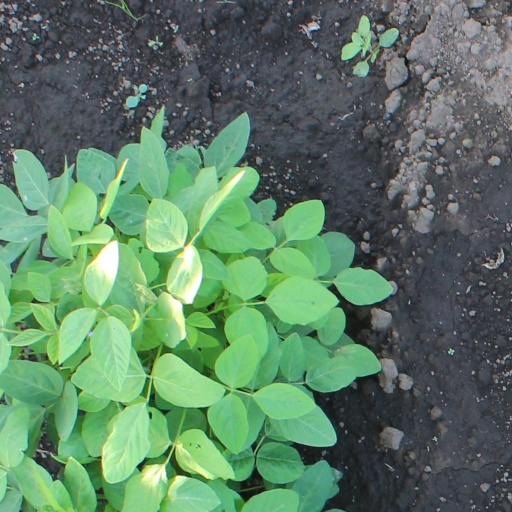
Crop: soybean